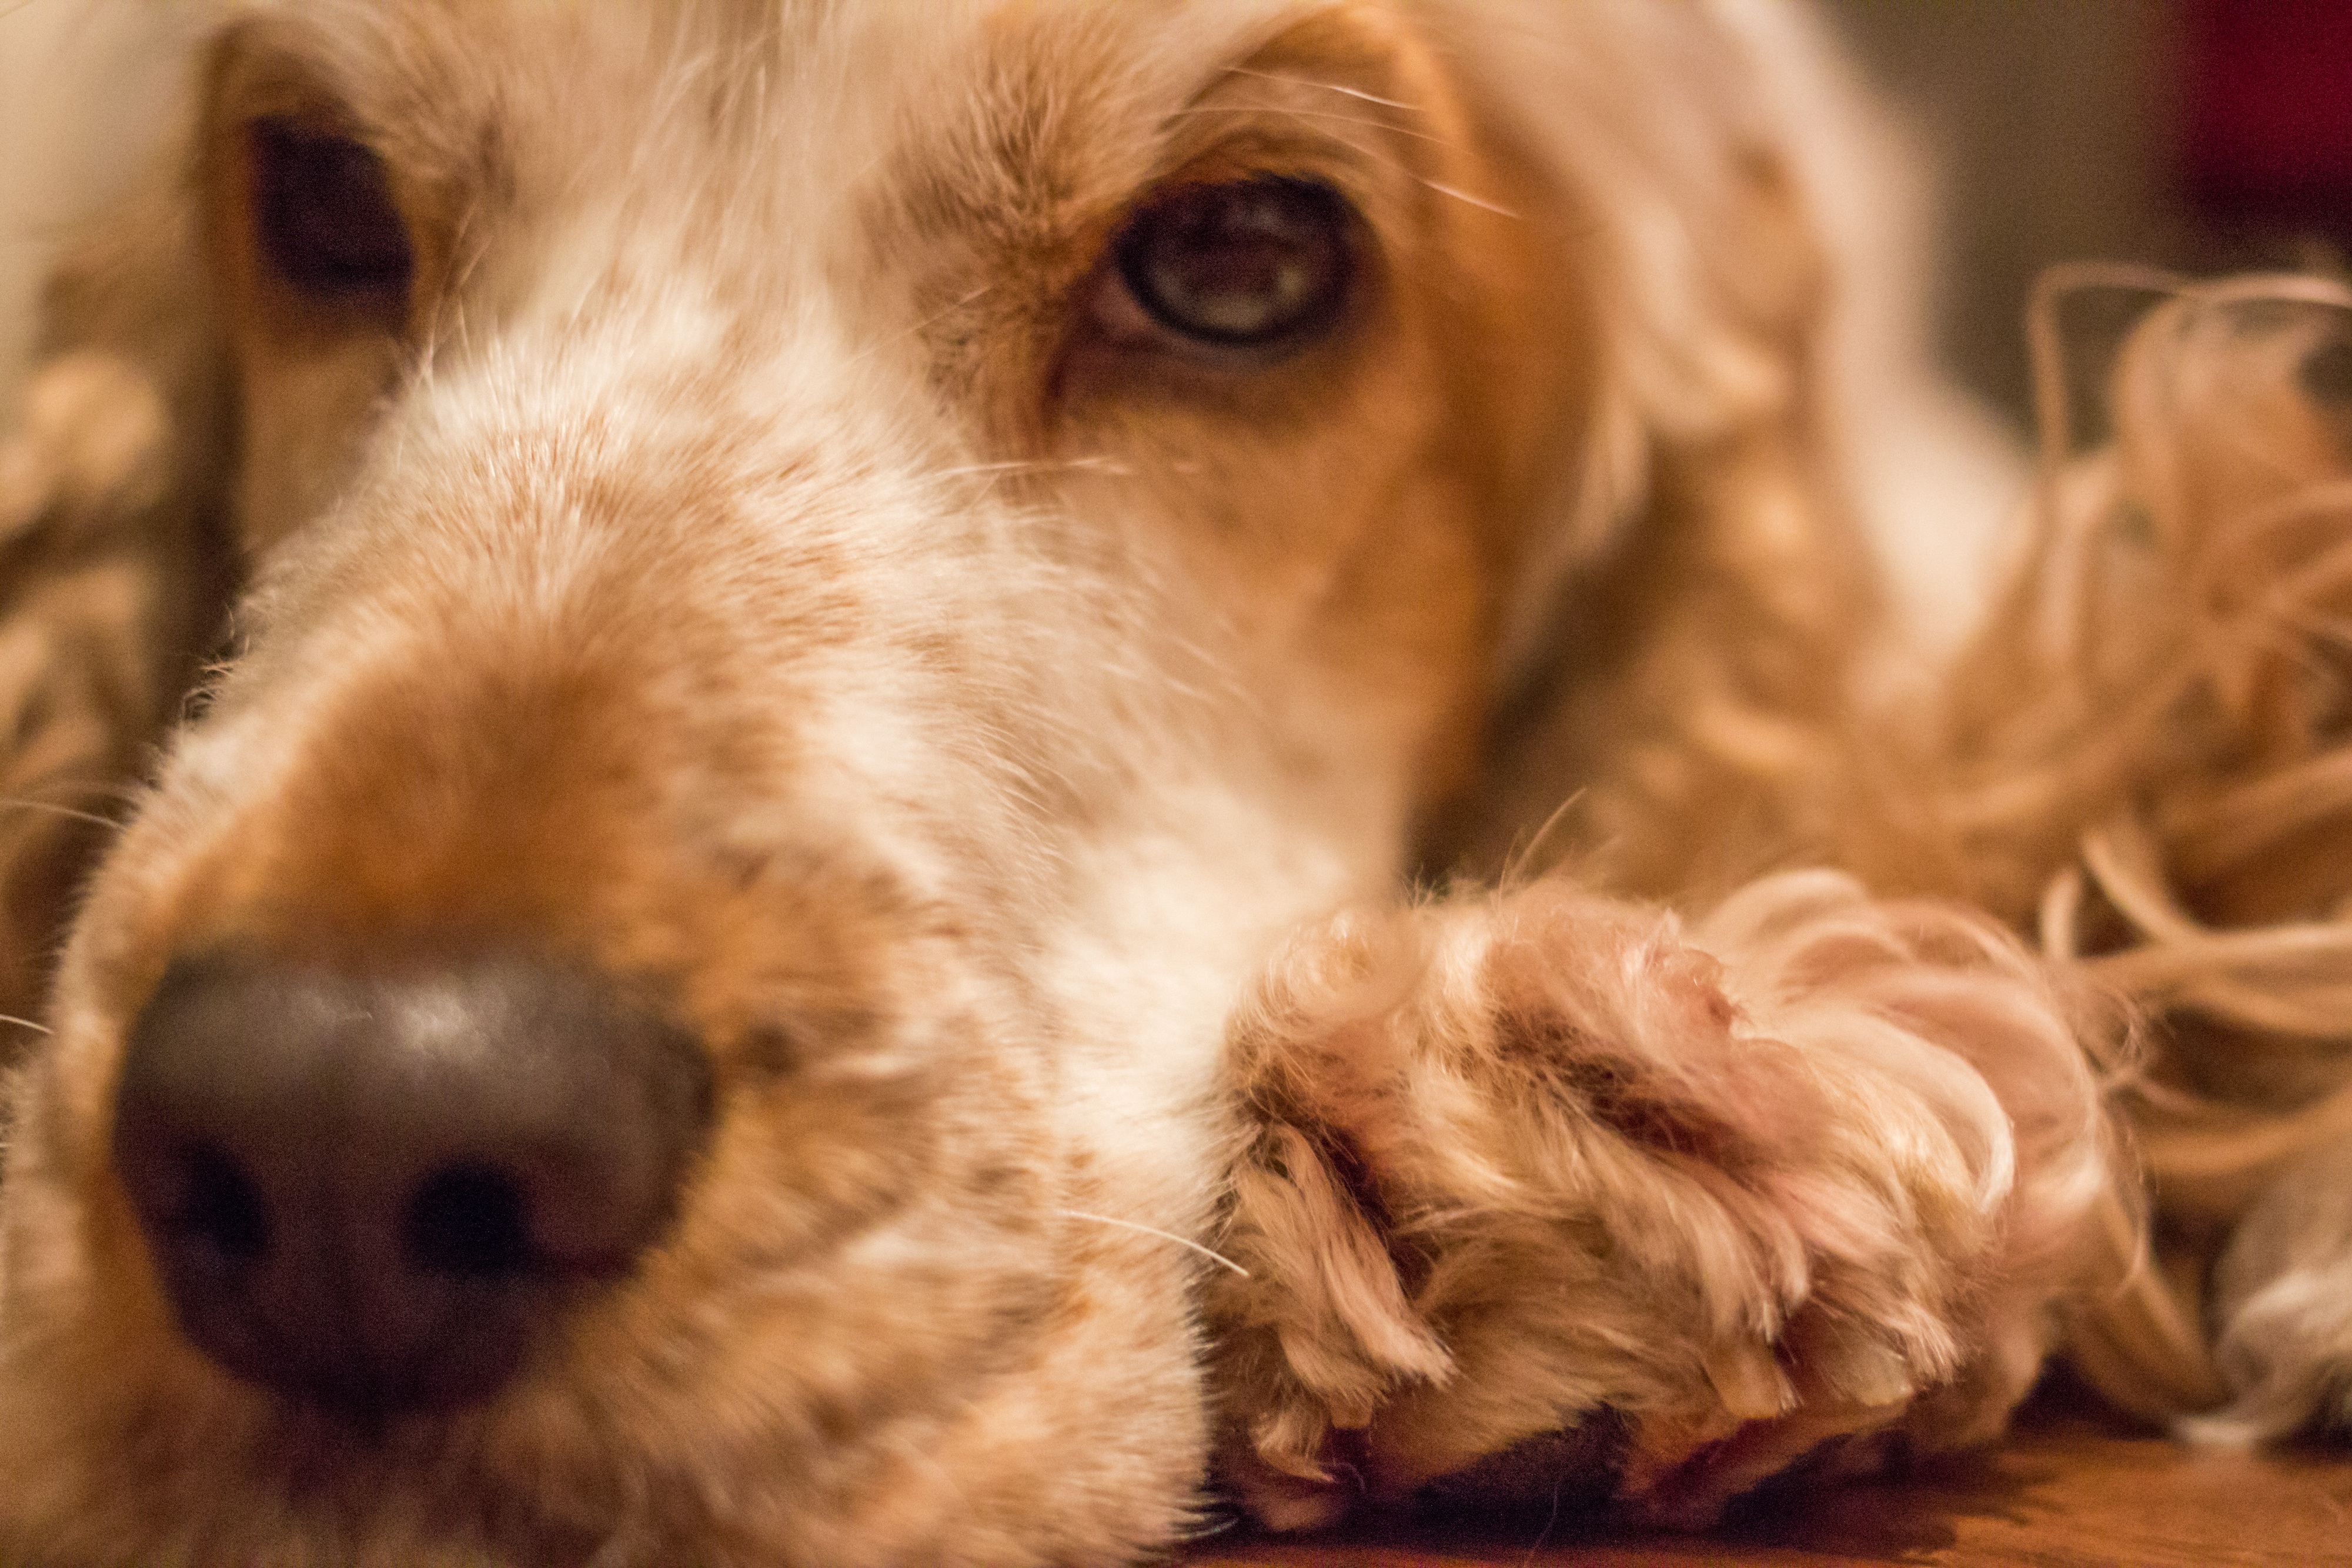
puppy, dog, pet, mammal, spaniel, cocker spaniel, close up, nose, snout, vertebrate, dog breed, cocker, dog like mammal, english cocker spaniel, dog crossbreeds, orange mold